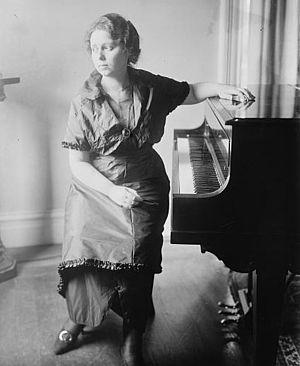
Elisabeth Schumann, née à Mersebourg le 13 juin 1888 et morte à New York le 23 avril 1952, est une chanteuse d’opéra allemande.